Monarchy of Canada

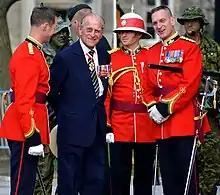
Prince Philip with the Royal Canadian Regiment as their colonel-in-chief, April 2013

Included in Canada's constitution are the various treaties between the Crown and Canada's First Nations, Inuit, and Métis peoples, who, like the Māori and the Treaty of Waitangi in New Zealand, generally view the affiliation as being not between them and the ever-changing Cabinet, but instead with the continuous Crown of Canada, as embodied in the reigning sovereign, meaning the link between monarch and Indigenous peoples in Canada will theoretically last for "as long as the sun shines, grass grows, and rivers flow."